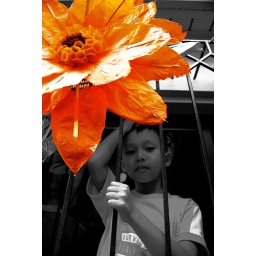
A boy showcasing their house decor during the Pahiyas Festival in Quezon, Philippines